Package testing

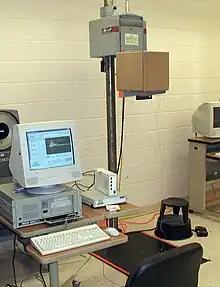
Instrumented drop test of cushioned package to measure the transmitted shock

Vacuum chambers are used to test the ability of a package to withstand low pressures. This can be to: